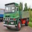
Label: truck